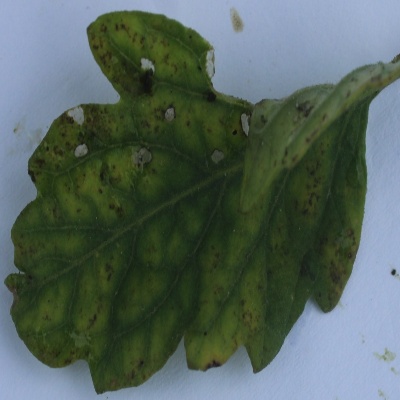
Crop: Tomato
Condition: septoria leaf spot